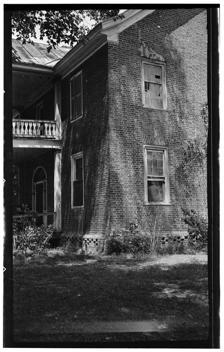
Building: John Wheeler House (Murfreesboro, North Carolina)
Country: United States of America
Year built: 1805
Historic house in North Carolina, United States United States historic place John Wheeler House U.S. National Register of Historic Places U.S. Historic district Contributing property Trader House, HABS photo, July 1940 Show map of North Carolina Show map of the United States Location 403 E. Broad St., Murfreesboro, North Carolina , U.S. Coordinates 36°26′39″N 77°5′54″W / 36.44417°N 77.09833°W / 36.44417; -77.09833 Area 0.5 acres (0.20 ha) Built c. 1805 ( 1805 ) Architectural style Federal, Vernacular Federal NRHP reference No. 71000596 Added to NRHP March 31, 1971 John Wheeler House is a historic home located in the Murfreesboro Historic District at Murfreesboro , Hertford County, North Carolina .  It was built about 1805, and is a two-story, three-bay, vernacular Federal -style Flemish bond brick dwelling with a central passage plan .  The front facade features a later two-story pedimented portico .  It was the birthplace of John H. Wheeler (1806-1882) and later home of Congressman Jesse Johnson Yeates (1829-1892). It was listed on the National Register of Historic Places in 1971. Gallery Trader House, HABS photo, July 1940 References